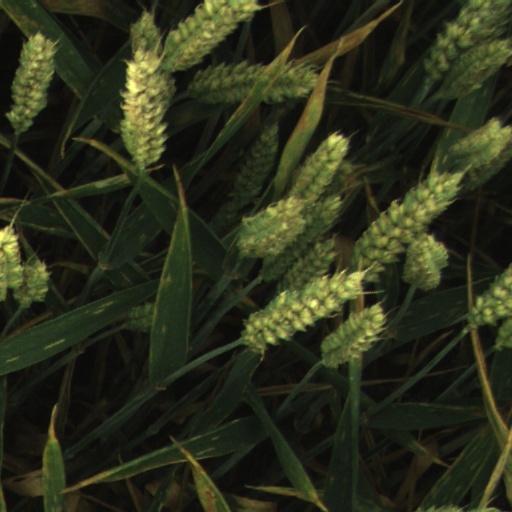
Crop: wheat